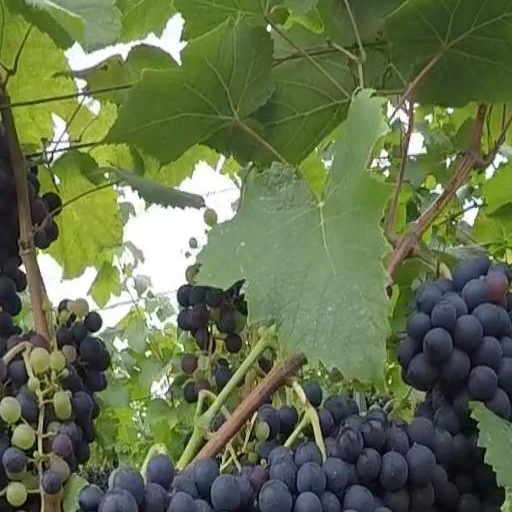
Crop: grape